Answer in natural language. Which object is closer to the camera taking this photo, brown top white leg dining table or wall paint? Choose between the following options: brown top white leg dining table or wall paint
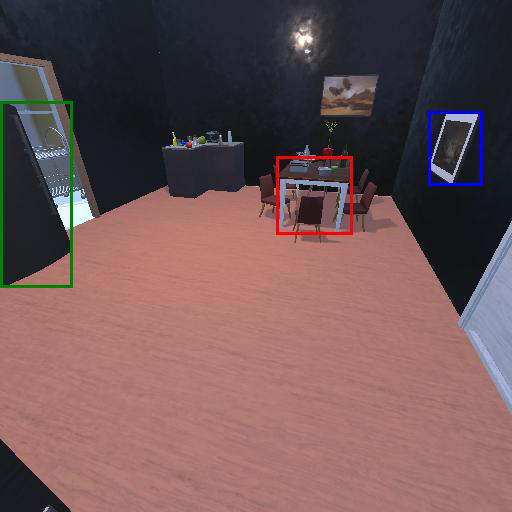
<answer>wall paint</answer>